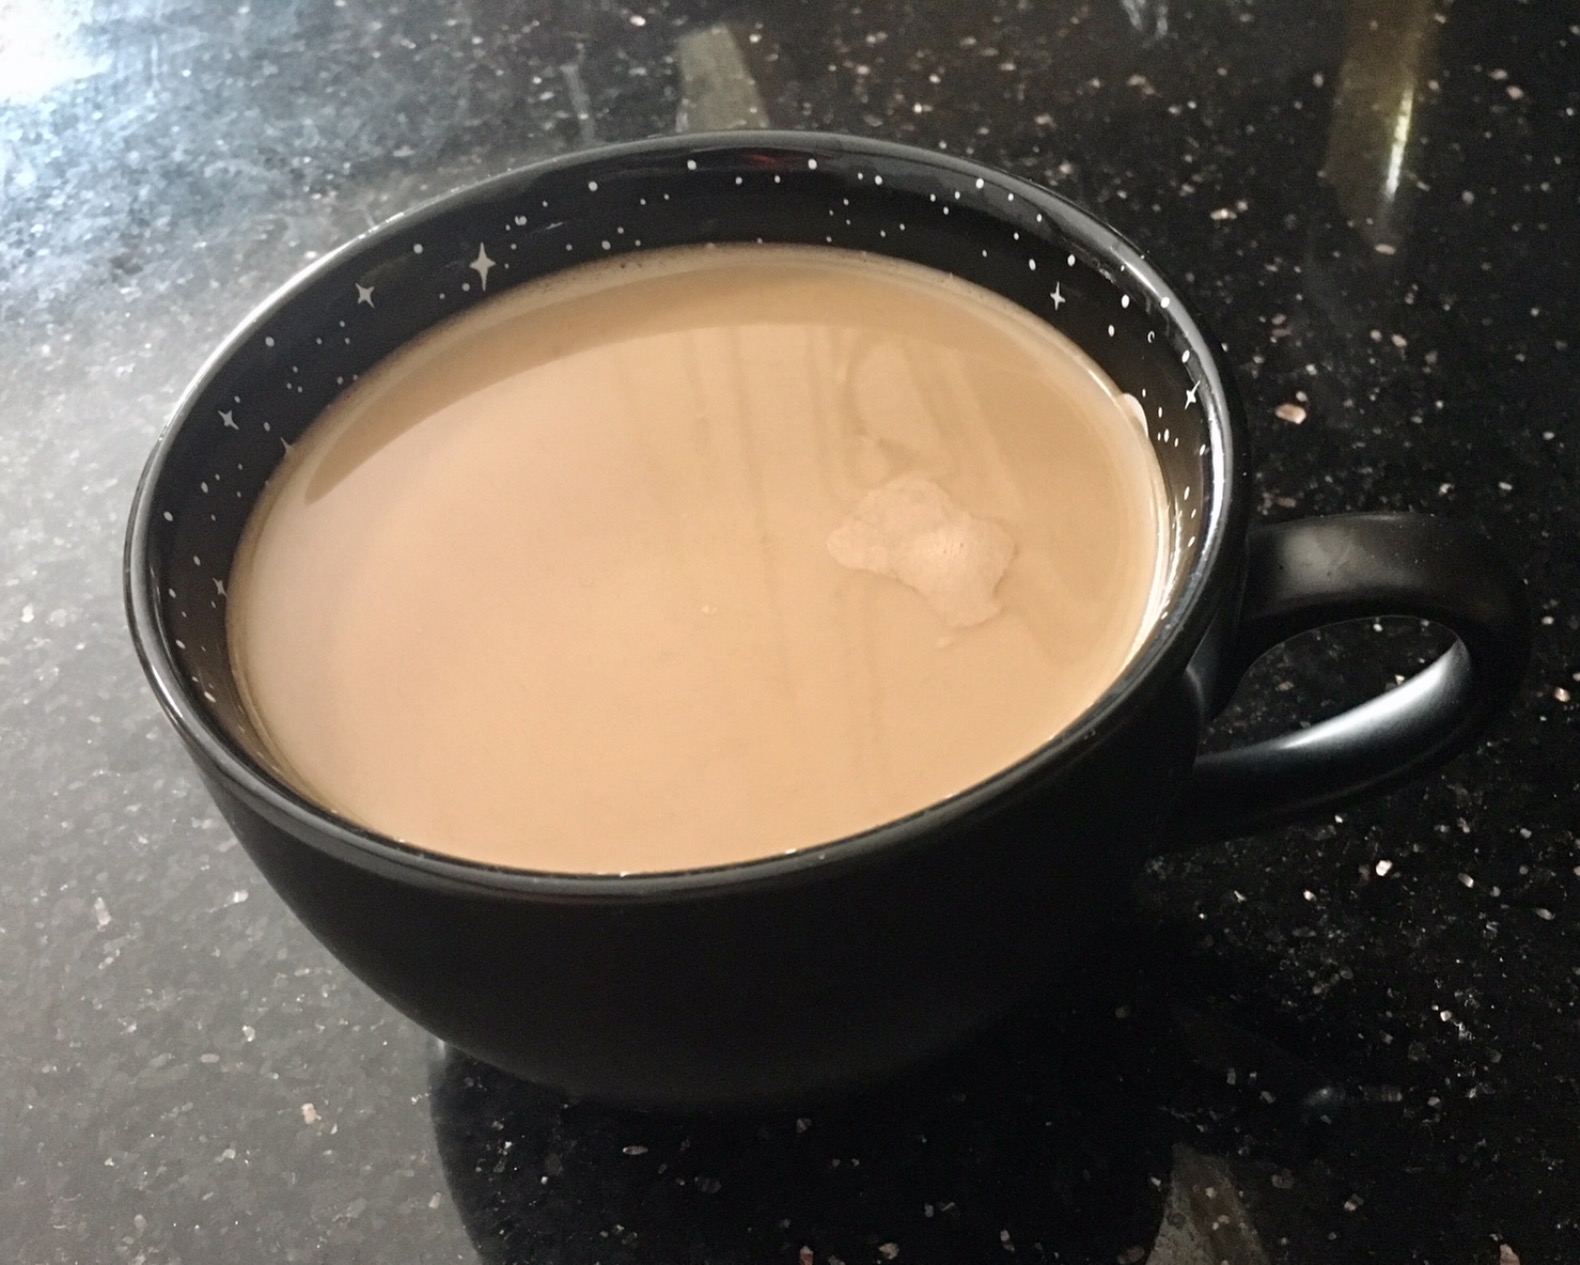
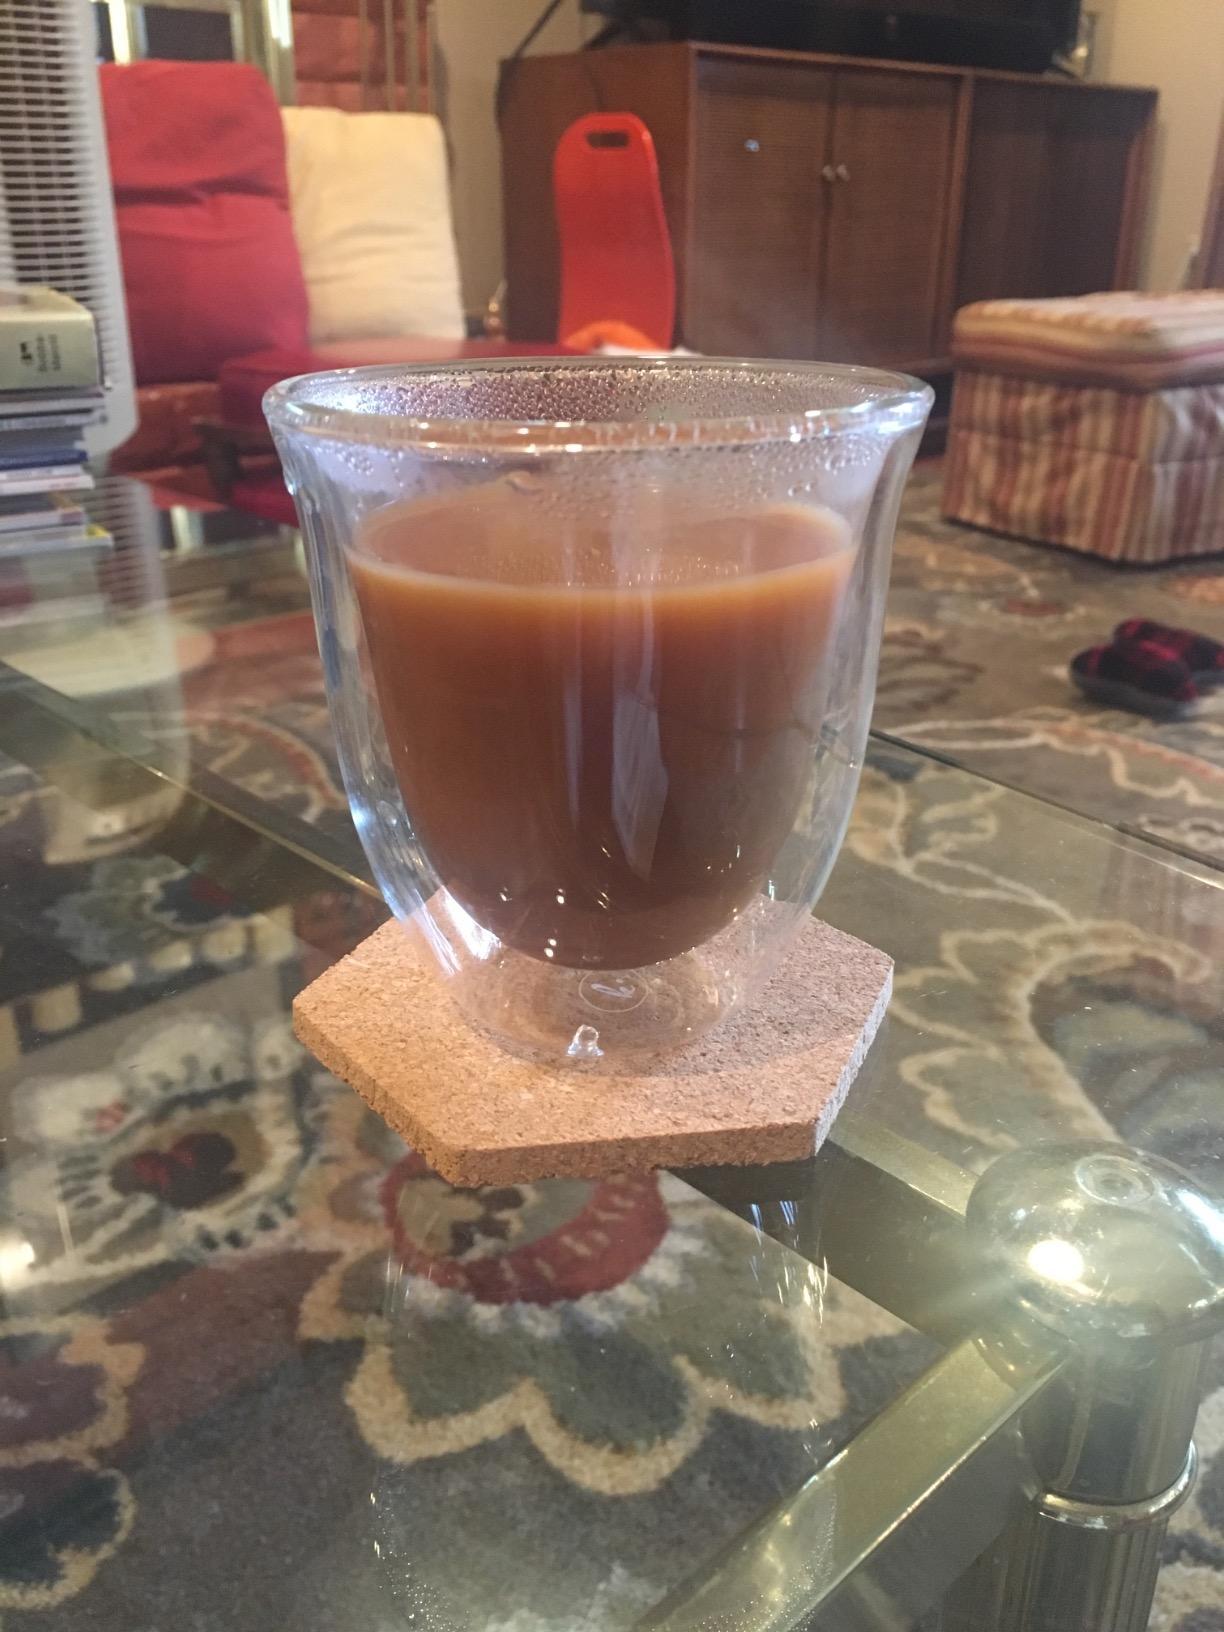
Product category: items_mug
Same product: no